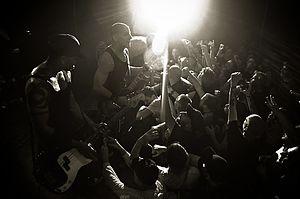
Youth of Today est un groupe de punk hardcore américain, originaire de Danbury, dans le Connecticut. Initialement actif entre 1985 et 1990, le groupe jouera un rôle majeur pour le sous-genre musical youth crew en mélangeant les philosophies straight edge et le mode de vie végétarien. Après la dissolution du groupe, le chanteur Ray Cappo s'est investi dans le mouvement Krishnacore, un genre de punk qui s'inspire de l'association internationale pour la conscience de Krishna. Il rejoint les groupes Shelter et Better than a Thousand. Le groupe se reforme en 2010.
Le straight edge est une sous-culture et un sous-genre musical du punk hardcore dont les adhérents ne consomment ni alcool, ni tabac et autres drogues récréatives. C'était une réaction directe au dévoiement de la révolution sexuelle, à l'hédonisme destructeur et aux excès associés au punk rock. Pour certains, cela s'étend à ne pas s'engager dans la promiscuité sexuelle, à suivre un régime végétarien ou végétalien et à ne pas consommer de caféine ou de médicaments. Le terme a été adopté et popularisé à partir de la chanson Straight Edge du groupe de punk hardcore des années 1980 Minor Threat.